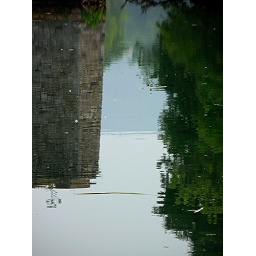
Cartersville, GA. Reflections of the columns of an old railroad tressel that was destroyed by General Sherman during the Civil War.